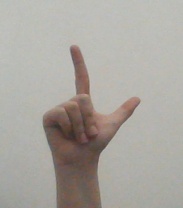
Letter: laam